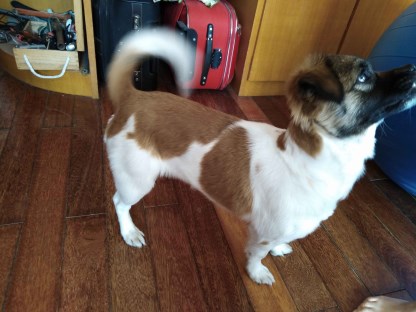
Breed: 3336-n000121-chinese_rural_dog